Nişantaşı Anatolian High School

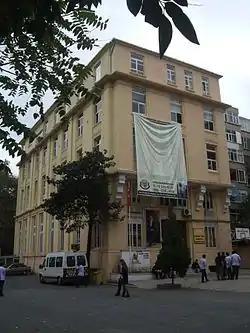
The façade of the school building.

Nişantaşı Anatolian High School is a public high school located in Vali Konağı Caddesi, Nişantaşı, Istanbul. The institution known as English High School for Boys (EHSB), was a British private school operating since 1905. Initially founded as the English High School for Girls in 1849, the school expanded in 1905 to include the English High School for Boys, collectively offering an English curriculum. The schools were notable for their shared British curriculum and were divided into four student groups: Arden House, Charnwood House, Dean House, and Sherwood House. A distinctive feature of both schools was their common logo, which included a blue wolf and crescent, and a separate blue rose emblem. In 1979, management of the school was transferred to Turkish Ministry of National Education.